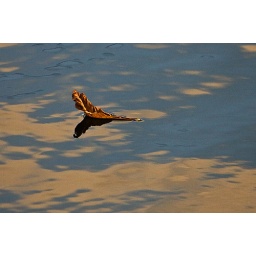
I was taking some photos of reflections in the river when this leaf landed in the water